Henry Clay Wood

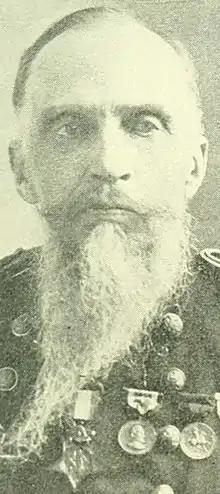
From Volume 2 of 1911's "Norwich University, 1819–1911"

Henry Clay Wood (May 26, 1832 – August 30, 1918) was a career officer in the United States Army who attained the rank of brigadier general. A Union Army veteran of the American Civil War, he is most notable for his actions at the Battle of Wilson's Creek, which resulted in award of the Medal of Honor.